INI (Japanese boy group)

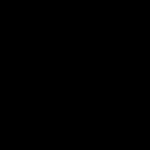
INI official logo.

The group's name, INI, was chosen by Lapone Entertainment among all the suggestions given by the viewers through Produce 101 Japan's official website. The name was announced during the final episode of the show.